Songs My Mother Taught Me (Joan Sutherland album)

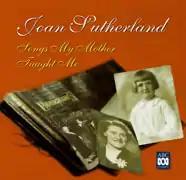
Album cover for "Songs My Mother Taught Me"'

Songs My Mother Taught Me is an album by the Australian soprano Joan Sutherland recorded in August 1972 with the New Philharmonia Orchestra under Richard Bonynge in Kingsway Hall, London. The album's title comes from the song by Antonín Dvořák, "Songs My Mother Taught Me". It also includes songs by Mendelssohn, Liszt, Grieg, Delibes, Massenet and others. The original album, previously on the Belart label, was remastered by ABC Classics and was re-released with additions in 2001, the year of Sutherland's 75th birthday. It was disc 14 of Decca Records' issue of Sutherland's complete studio recitals, released in 2011.